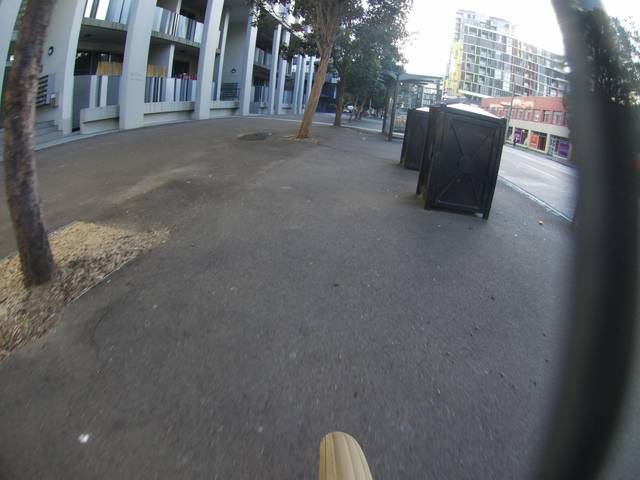
Region: Australia
Coordinates: -33.904, 151.211